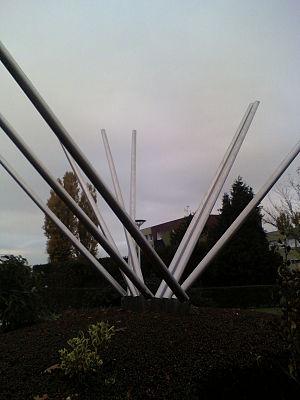
Toutes directions de Yaacov Agam La Roche-sur-Yon
Yaacov Gibstein dit Agam est un plasticien israélien né à Rishon LeZion le 11 mai 1928, établi en France à partir de 1951, figure de l'art cinétique. Le travail d'Agam se caractérise par un mouvement induit par le déplacement aléatoire du point de vue du spectateur.
Cet article recense les œuvres d'art dans l'espace public de la Vendée, en France.